Volodymyr Mulyava

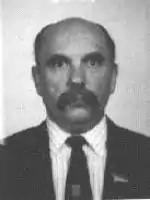
Official portrait, 1994

Volodymyr Savovych Mulyava, or Volodymyr Muliava (12 September 1937 – 17 October 2019) was a Ukrainian philosopher and politician who served as a People's Deputy of Ukraine from Kalush between 1994 and 1998. He was hetman of Ukrainian Cossacks.